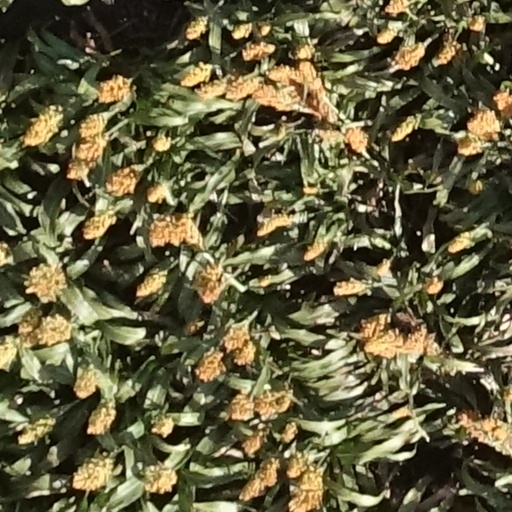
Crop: sorghum